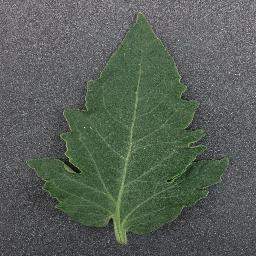
Label: Tomato___healthy